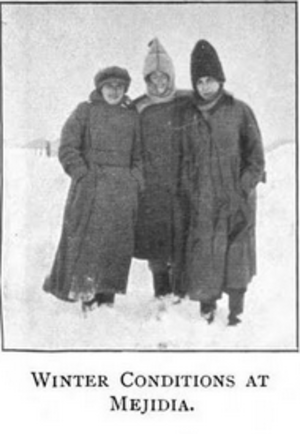
Le mouvement du Scottish Women’s Hospitals fut créé le 12 août 1914 à Édimbourg en Écosse par des sociétés suffragistes écossaises en vue de créer des hôpitaux militaires tenus entièrement par des femmes. Il soutint les Alliés de la Première Guerre mondiale. Une de ses premières missions intervint en France à Sainte-Savine dans le domaine de Chanteloup où fut établi un hôpital sous tentes : l’hôpital des Dames écossaises de Chanteloup. Par la suite, des équipes furent envoyées en Grèce, Serbie, Russie et Roumanie.